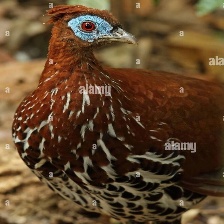
Species: CRESTED FIREBACK
Scientific name: LOPHURA IGNITA